Accent on Love

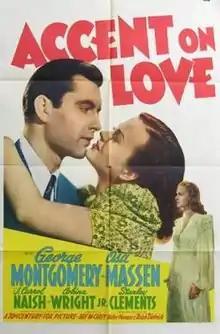
Theatrical release poster

Accent on Love is a 1941 American drama film directed and filmed by Ray McCarey and written by John Larkin. The film stars George Montgomery, Osa Massen, J. Carrol Naish, Cobina Wright, Stanley Clements and Minerva Urecal. It was released on July 11, 1941 by 20th Century-Fox.